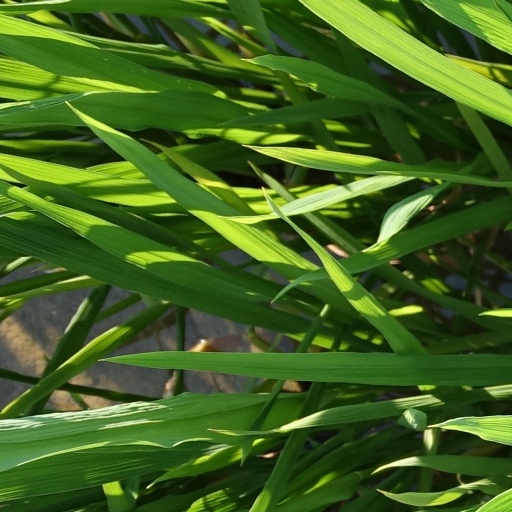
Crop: rice